Carroll Gardens, Brooklyn

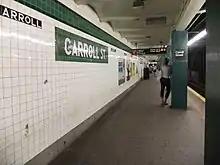
Carroll Street station

The New York City Subway's Carroll Street and Smith–Ninth Streets stations service the . Bus service through the neighborhood is available from the on 9th Street and the on Court and Smith Streets.